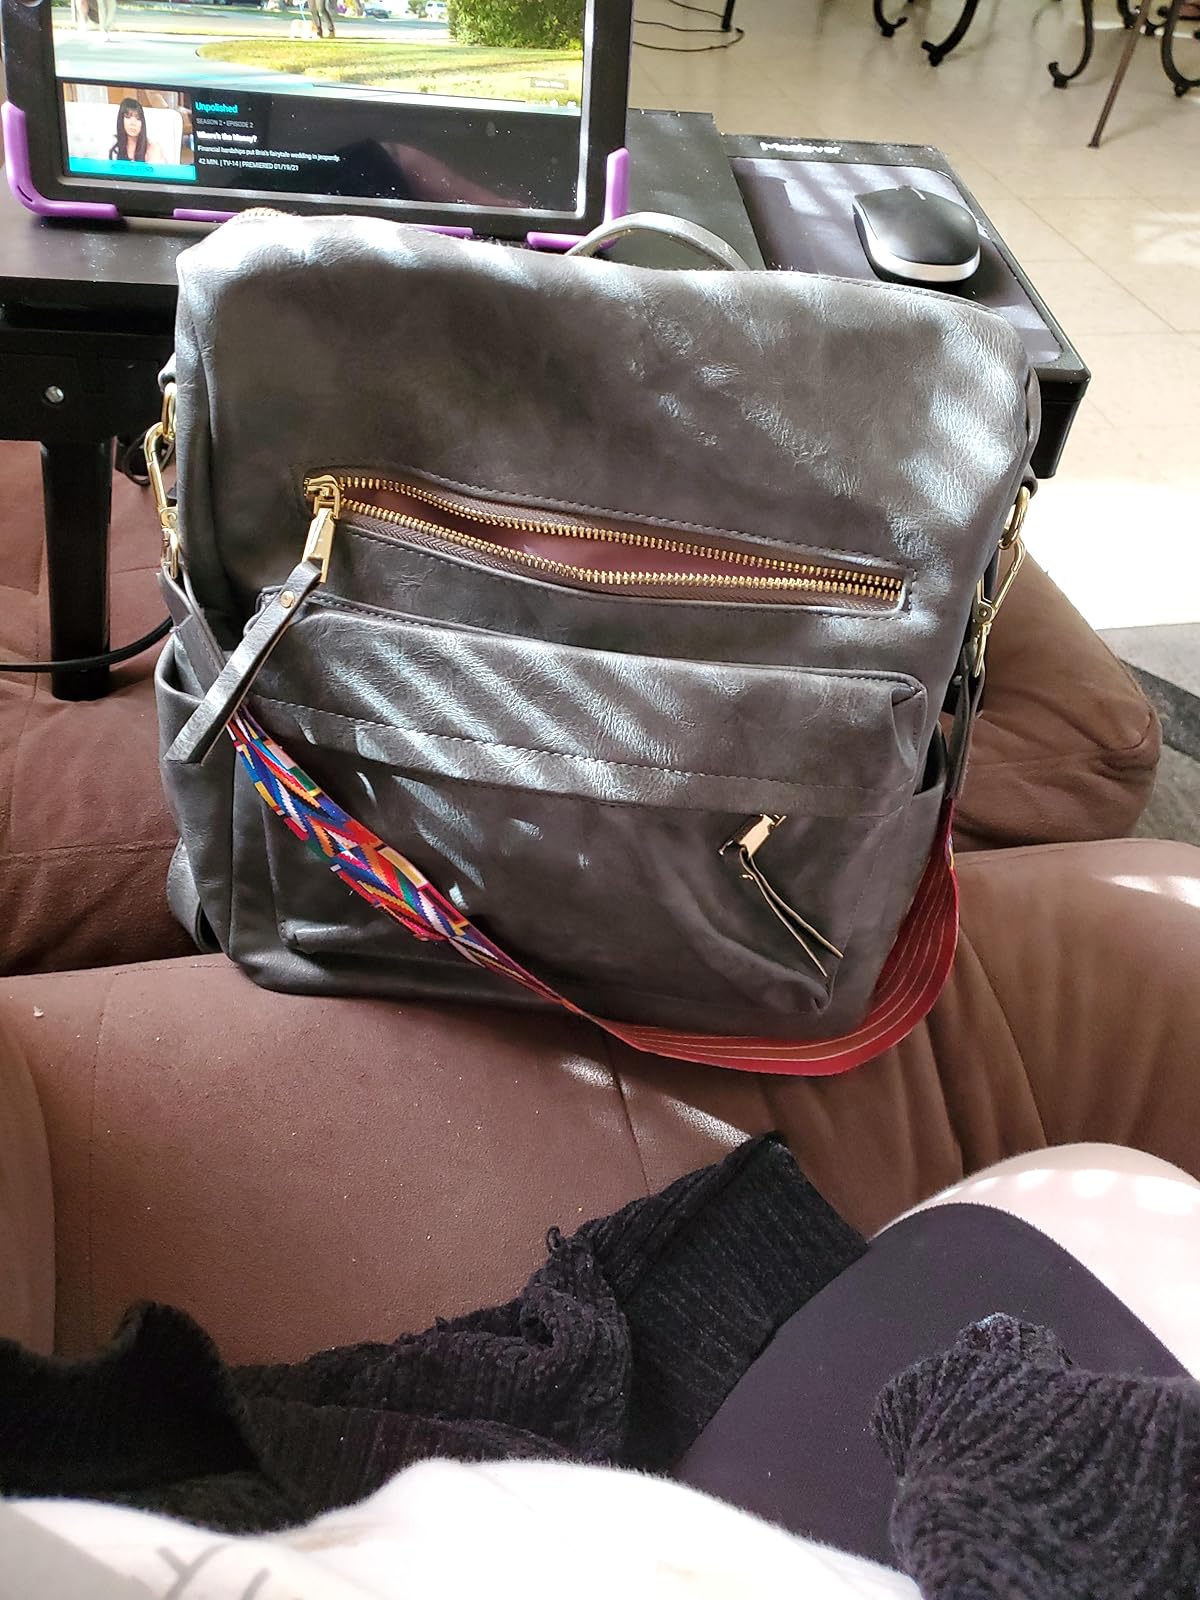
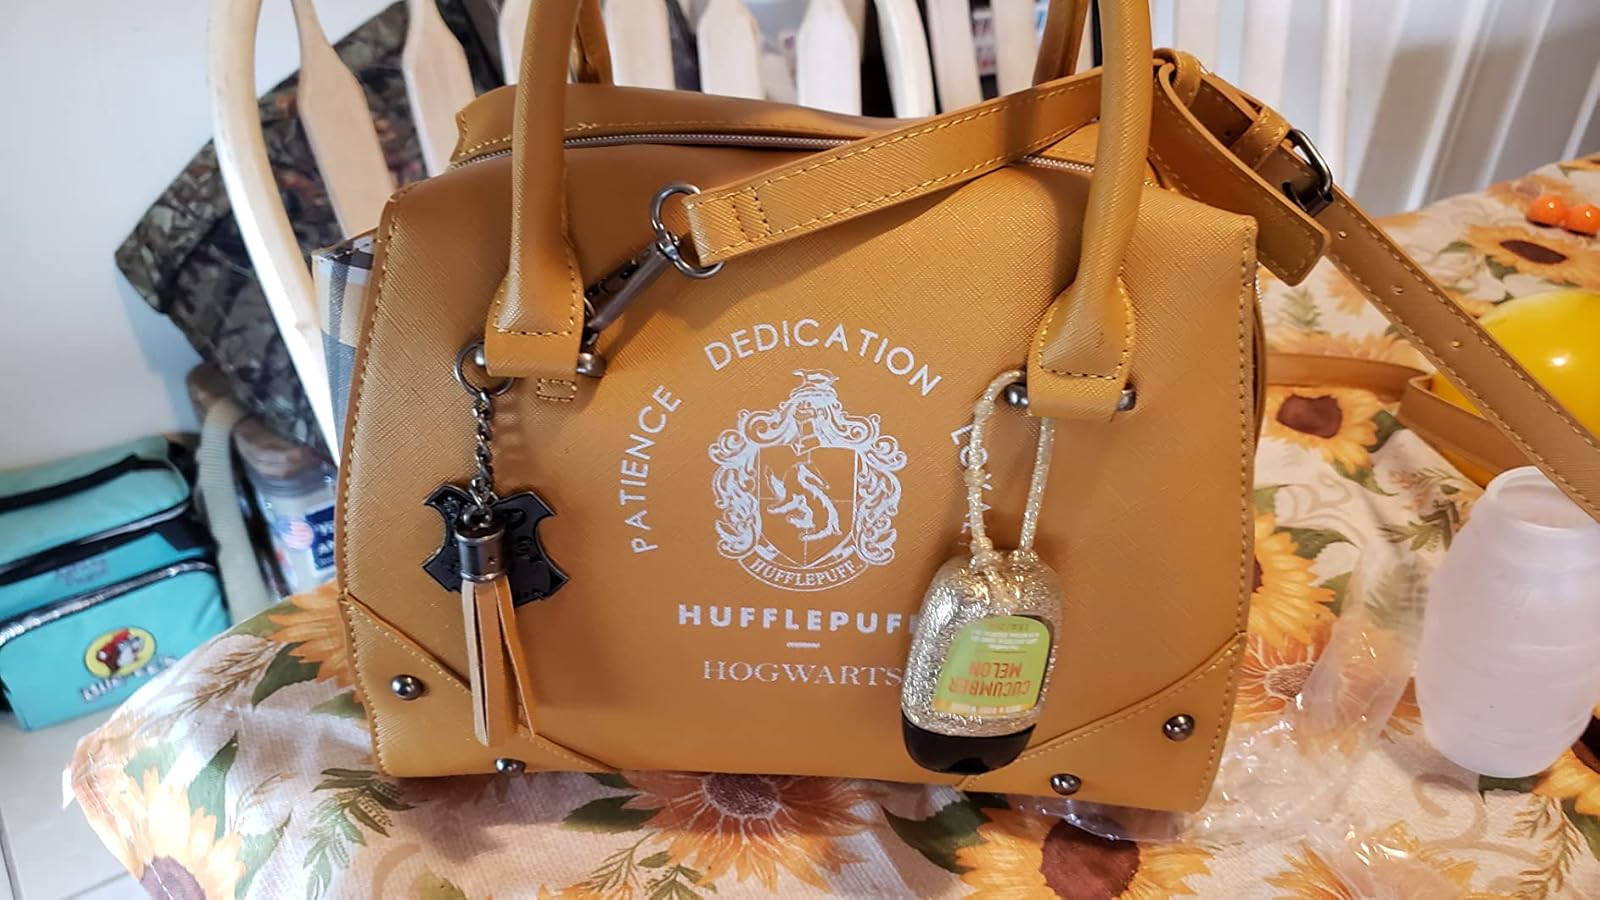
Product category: accessories_handbag
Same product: no